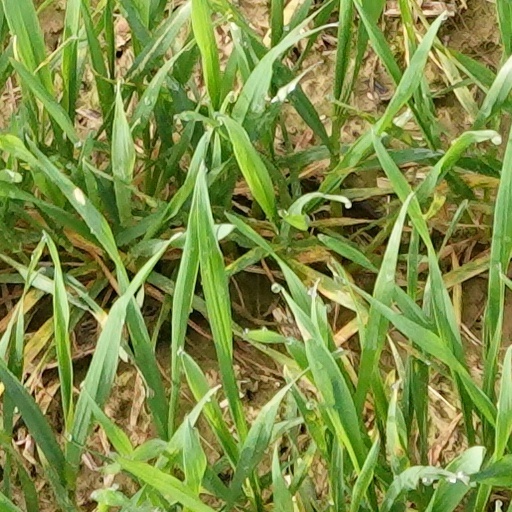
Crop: wheat